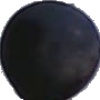
Label: Grape Blue 1